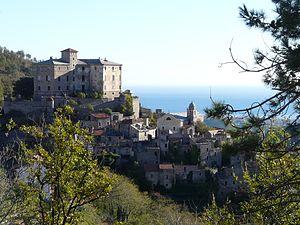
Voici une liste de villes fantômes, classées par continent, puis par pays. Ces lieux sont toujours existants, éventuellement en ruines, mais accessibles et désertés par leur population suite à des causes externes : tarissement de l'activité économique, disparition des ressources naturelles, catastrophe naturelle ou humaine, accident industriel, guerre...
Balestrino est une commune italienne de la province de Savone dans la région de Ligurie en Italie.